NGC 6910

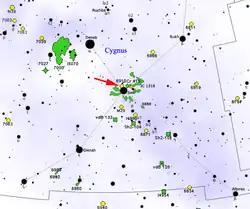
The location of NGC 6910 in the sky

NGC 6910 is located half a degree east-north east of Gamma Cygni, also known as Sadr. It may be physically related with the nebula IC 1318 (also known as the Gamma Cygni Nebula) as it lies at a similar distance, behind the galactic Great Rift. Cygnus OB9 is located within the Orion Arm of the Milky Way. Cygnus OB9's dimensions in the sky are 2.5 degrees by 1.5 degrees, which corresponds at its distance to 175×105 light years across. It includes many OB stars, along with supergiant stars, like the red supergiant RW Cygni. Gamma Cygni is a foreground star, lying at a distance of approximately 1,500 light years. Because it lies behind a number of molecular clouds, the light from NGC 6910 is dimmed by more than one magnitude.